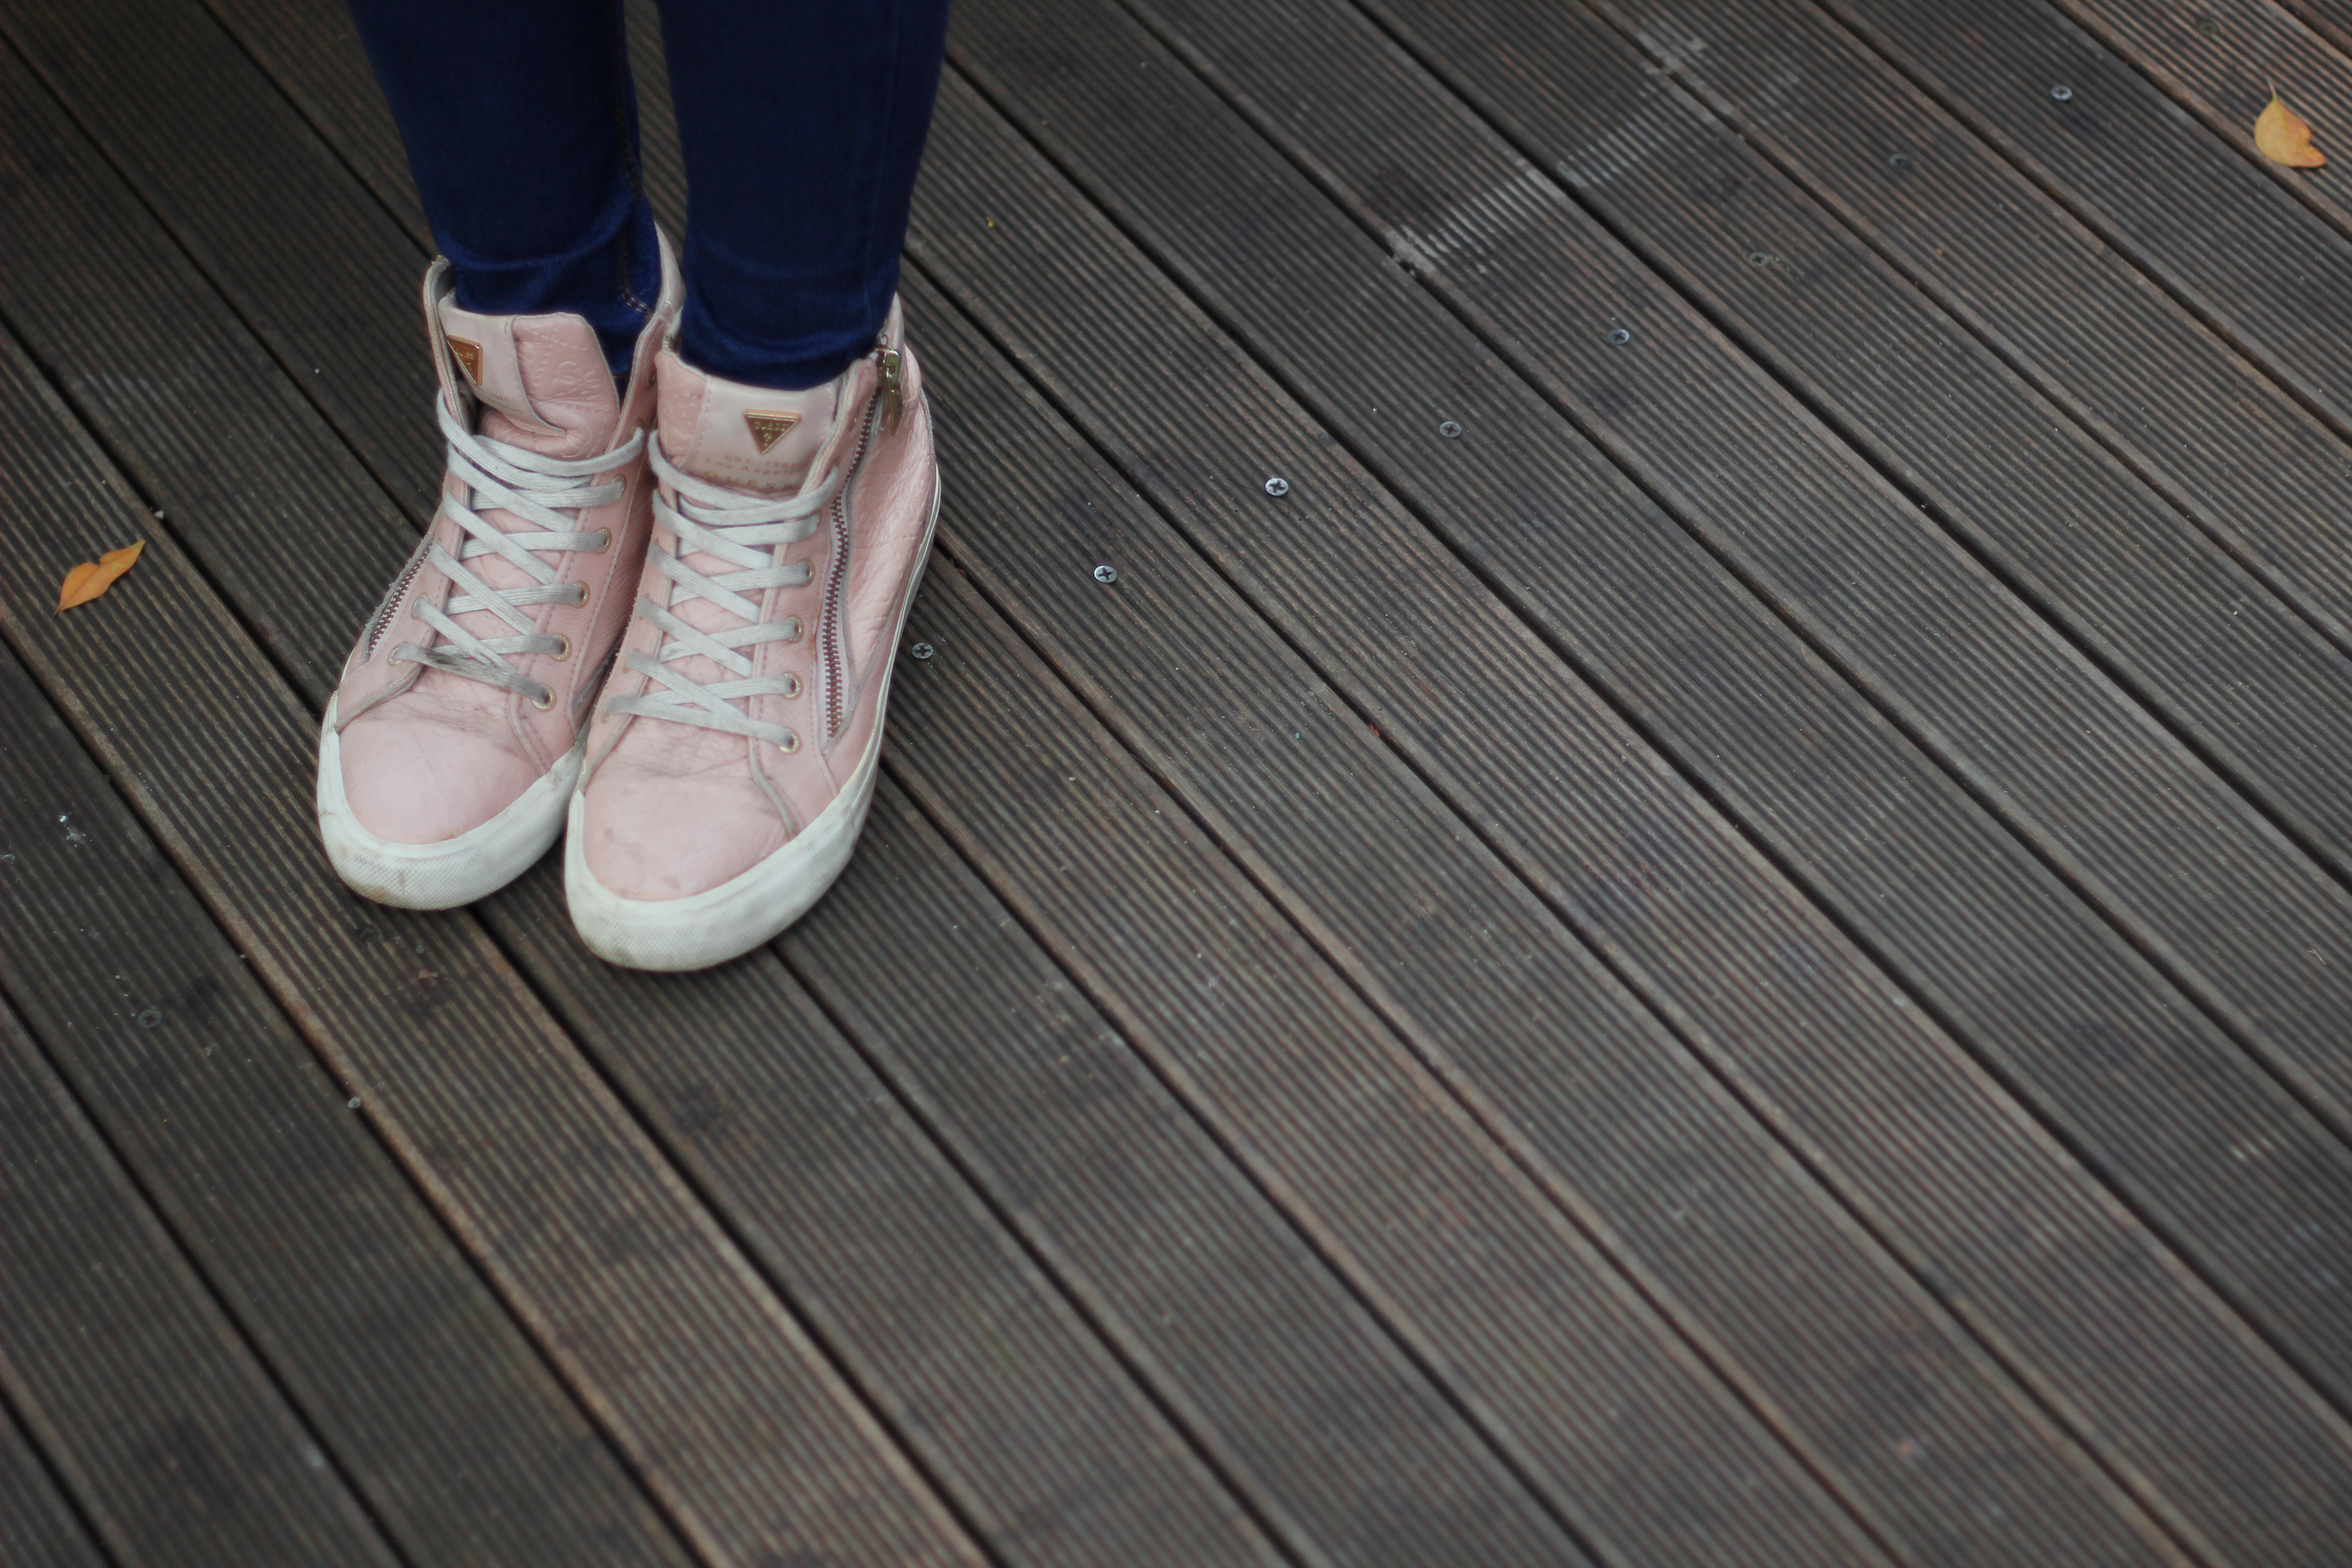
person, shoe, wood, floor, leg, jeans, foot, fashion, denim, wood floor, human body, shoes, sneakers, footwear, style, flooring, wood flooring, girly, denim jeans